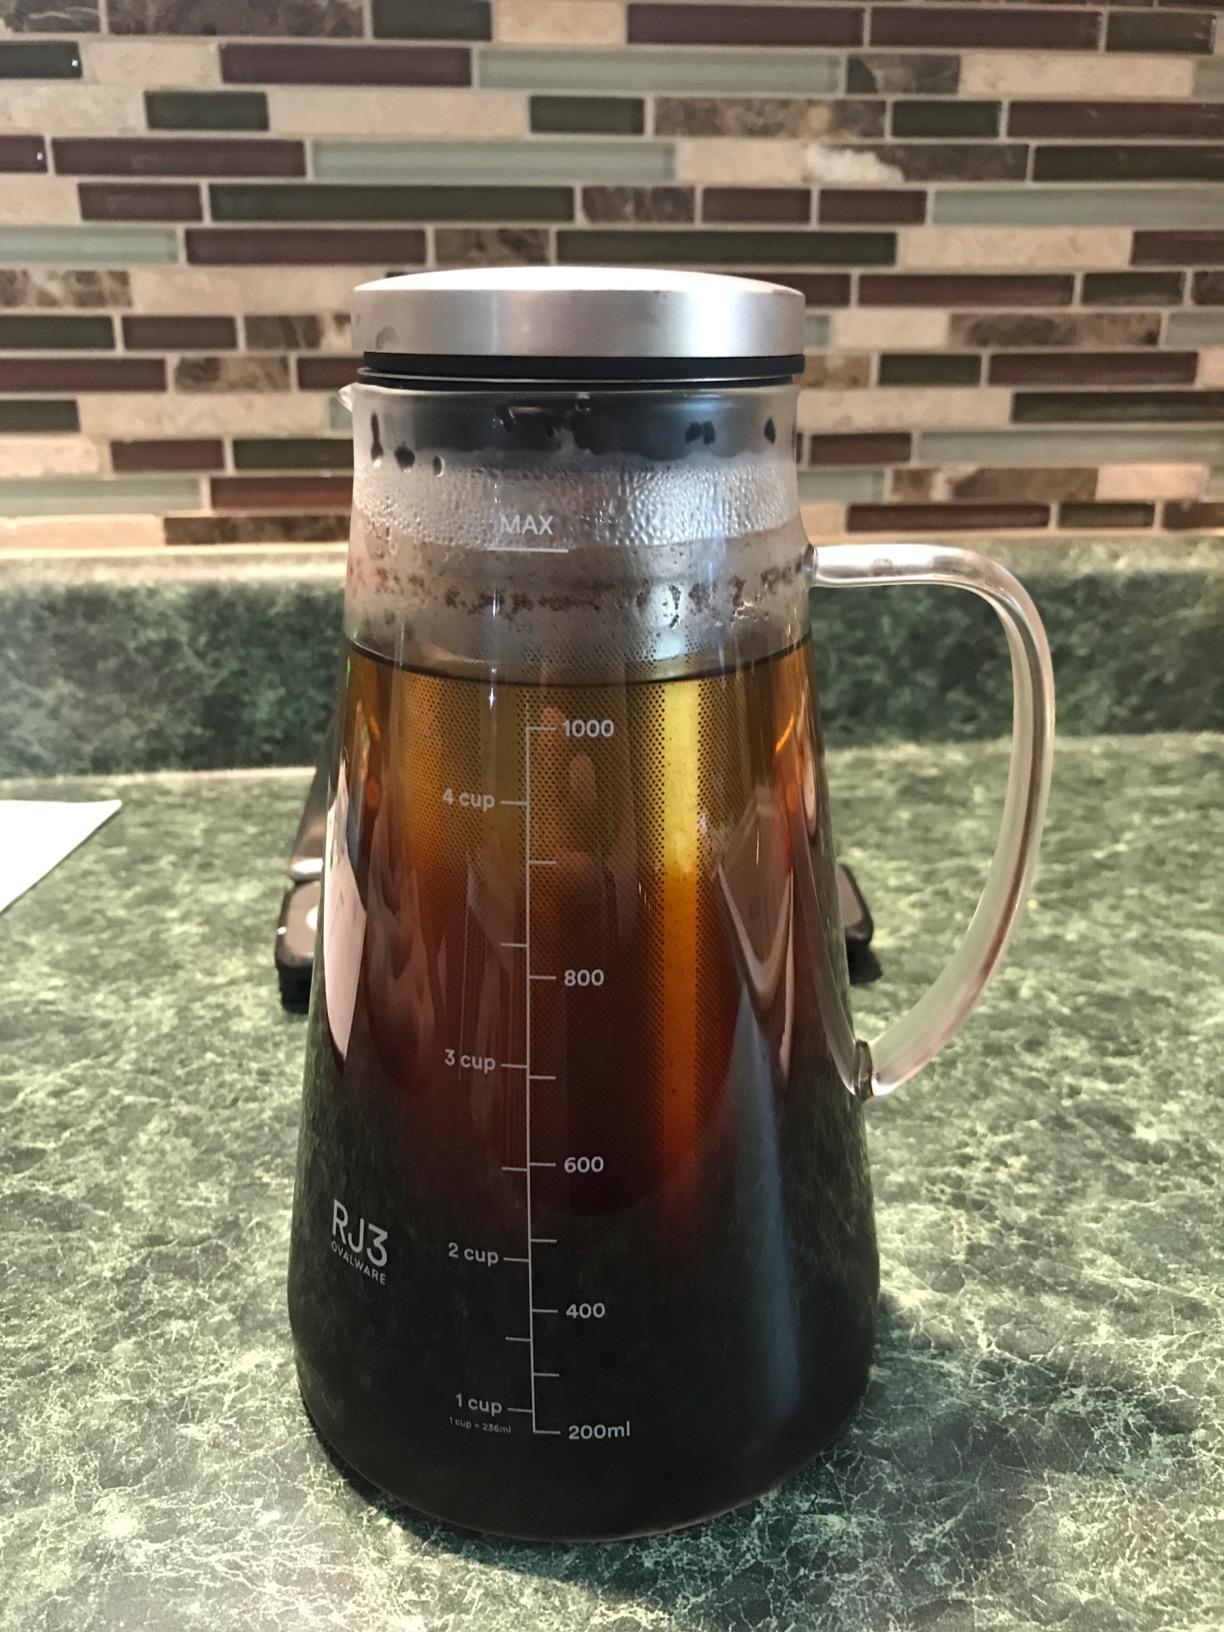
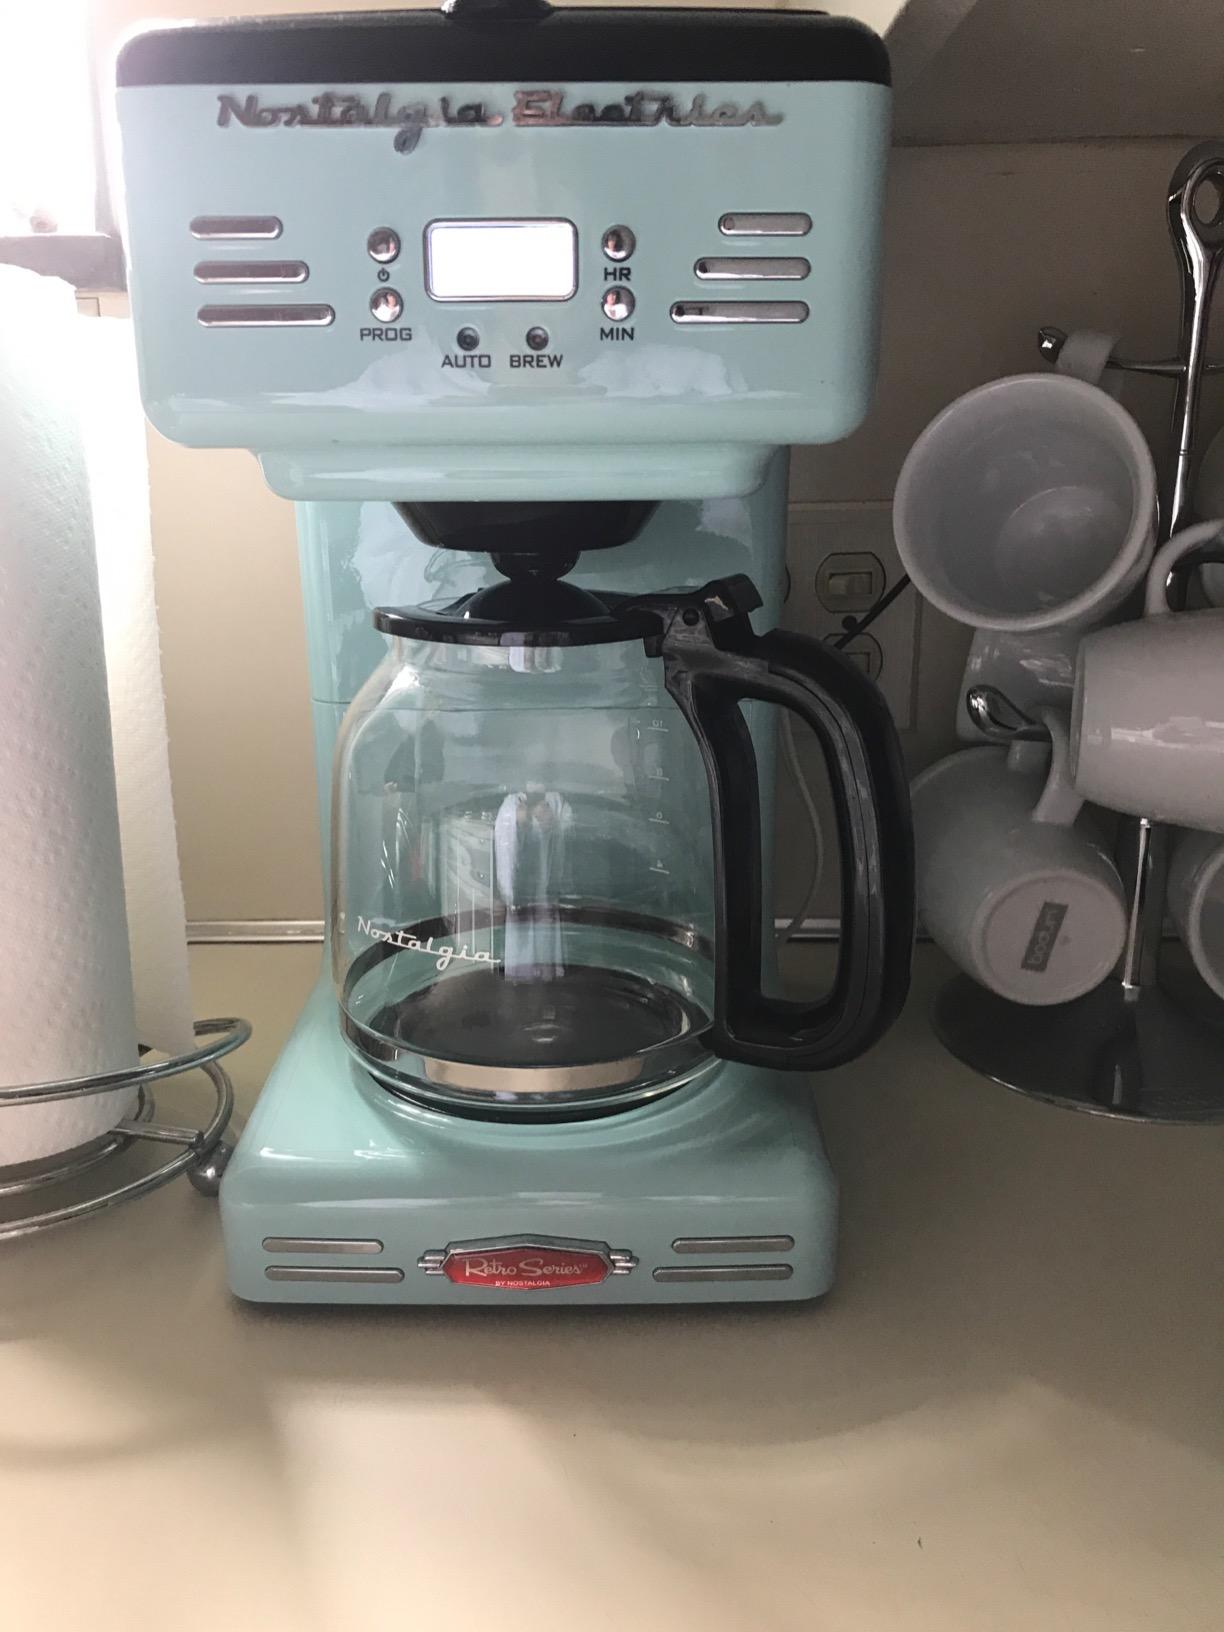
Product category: items_tea
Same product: no